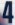
Number: 4